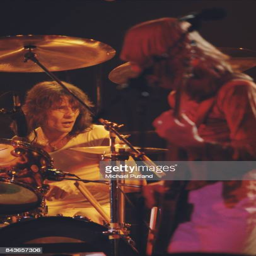
hard rock artist of the rock band journey performs on stage